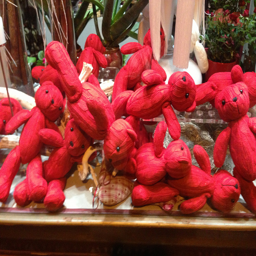
a number of stuffed animals plied on each other
Red colored animals displayed near plants in indoor setting.
A group of red bears that are on a table.
A pile of red teddy bears sitting on a counter.
A table of several red teddy bears and some plants in the background.